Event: Nepal Earthquake
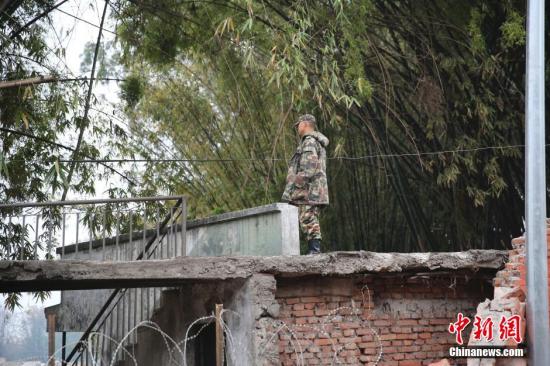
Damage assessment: damage